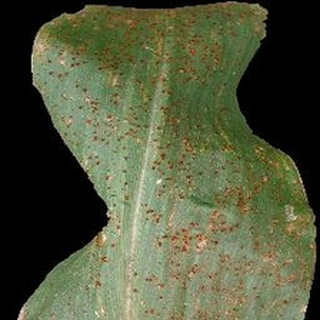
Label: corn_common_rust